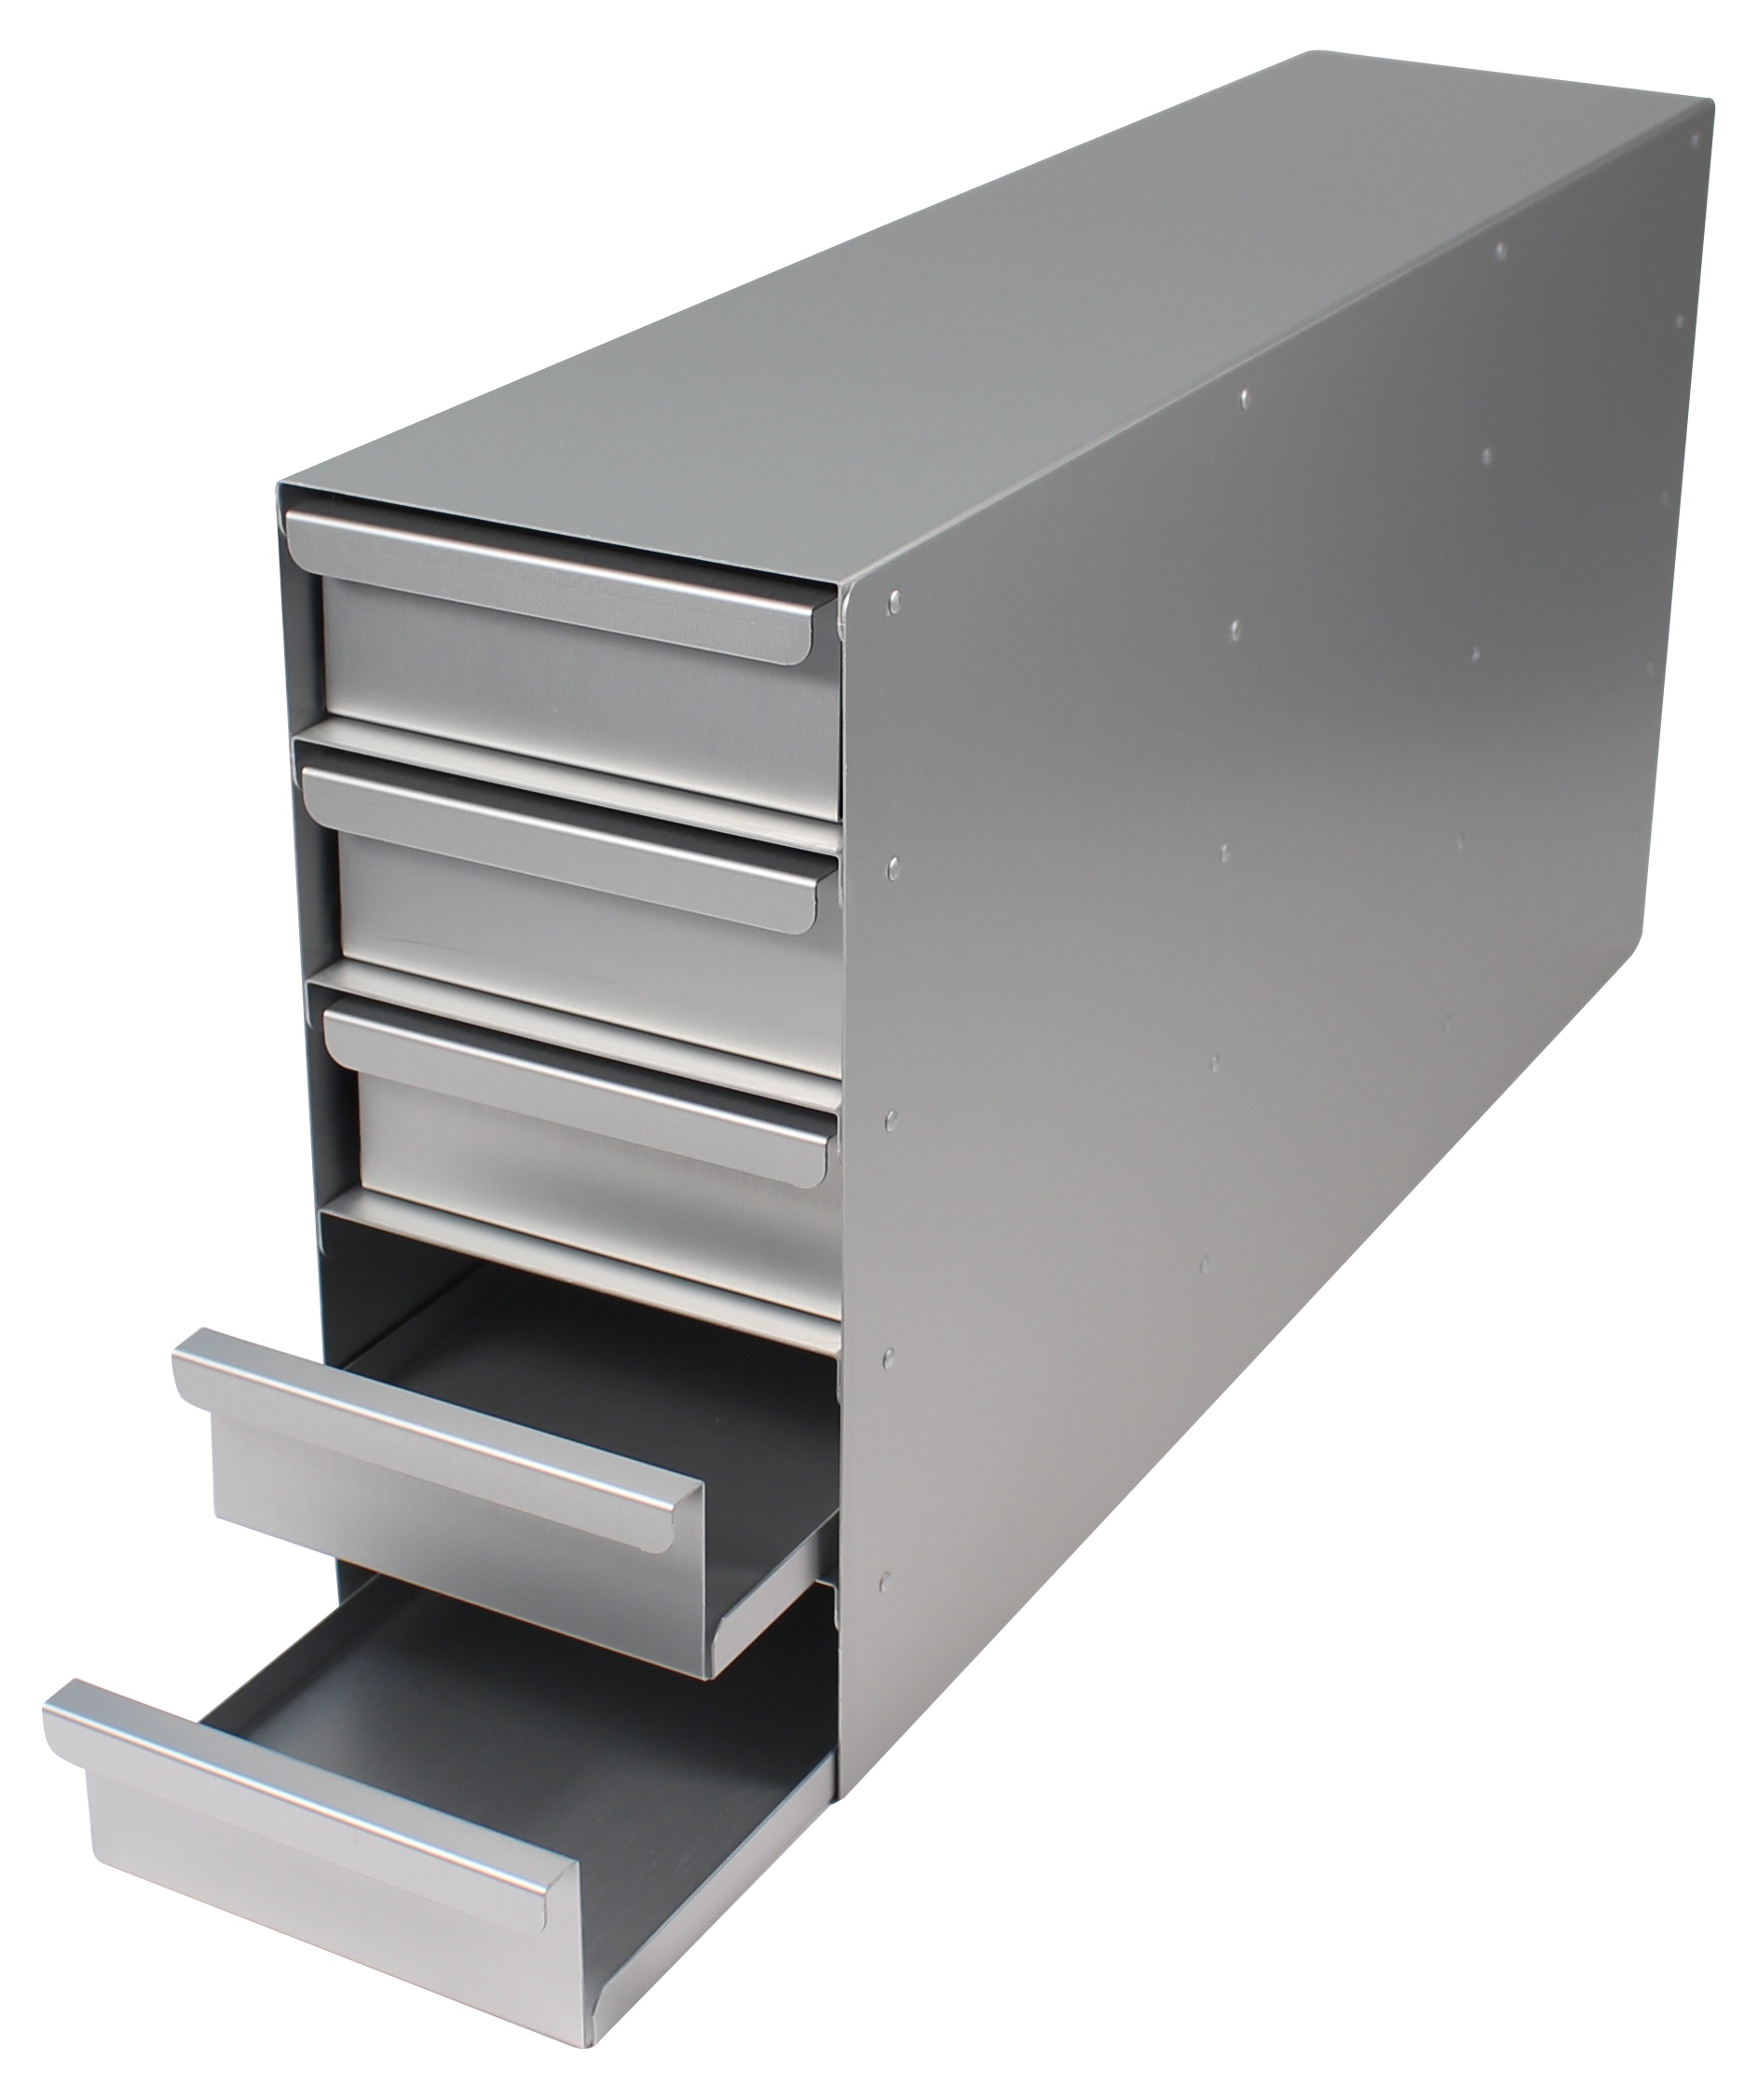
NU-99486
Brand: Nuaire
These racks are designed to fit into a Nuaire NU-99486 freezer. Should the style of racking you require not be listed please contact us for a quotation.
Category: Home & Garden > Kitchen & Dining > Kitchen Appliance Accessories > Freezer Accessories > Freezer Shelves